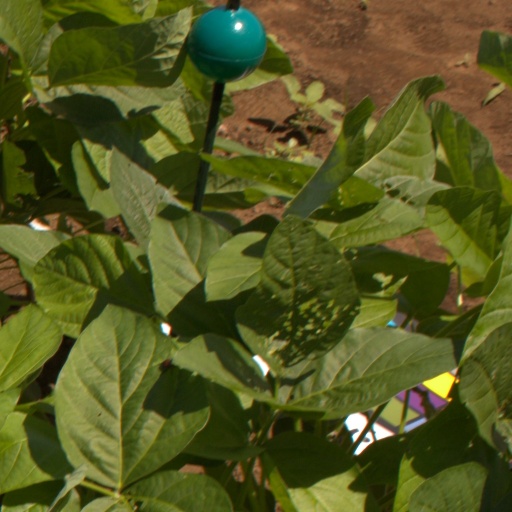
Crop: soybean